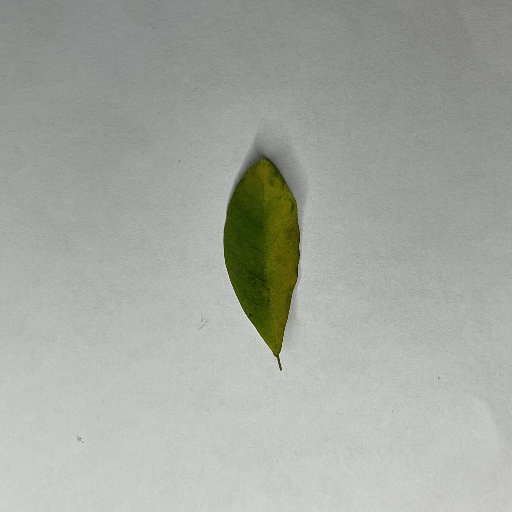
Species: Sojina
Leaf condition: Bacterial Spot